2/3rd Anti-Tank Regiment (Australia)

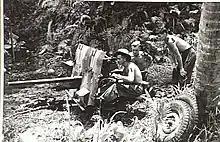
2/3rd Anti-Tank Regiment gun, New Guinea, November 1943

The 10th Battery deployed to New Guinea in July, initially with a view to provide support during the advance through the Markham Valley; however, the lack of Japanese armour meant they remained around Port Moresby and were used in a defensive role, and undertook manual labour until returning to Australia in April 1944. Meanwhile, in September 1943, the 11th Battery was detached for the landing at Lae, supporting the 9th Division. Later, it deployed to support the 20th Brigade around Scarlet Beach during operations to secure Finschaffen, manning defensive positions along the beach, before returning to Australia in March 1944. In May 1944, the regiment was reconstituted, with the 10th and 11th Batteries rejoining regimental headquarters at Mapee, Queensland; in August, they moved to Wongabel. The 12th Battery returned to the regiment in September 1944, when the 6th Division deployed to Aitape–Wewak where there was no need for anti-tank support.